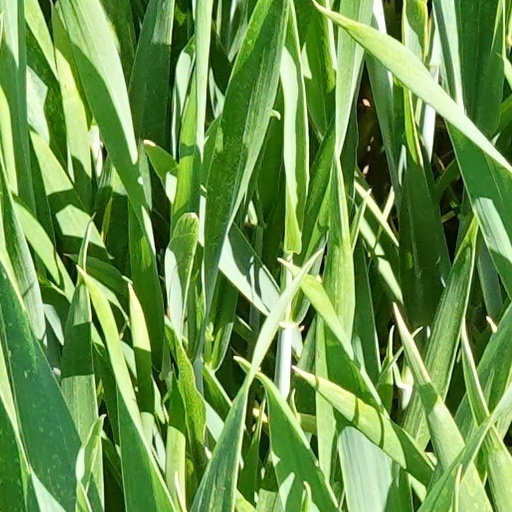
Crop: wheat